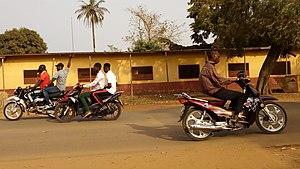
Motard sur la route de kamsar cité près de école élémentaire de N'Dama This is an image with the theme ""Africa on the Move or Transport"" from: Guinea"